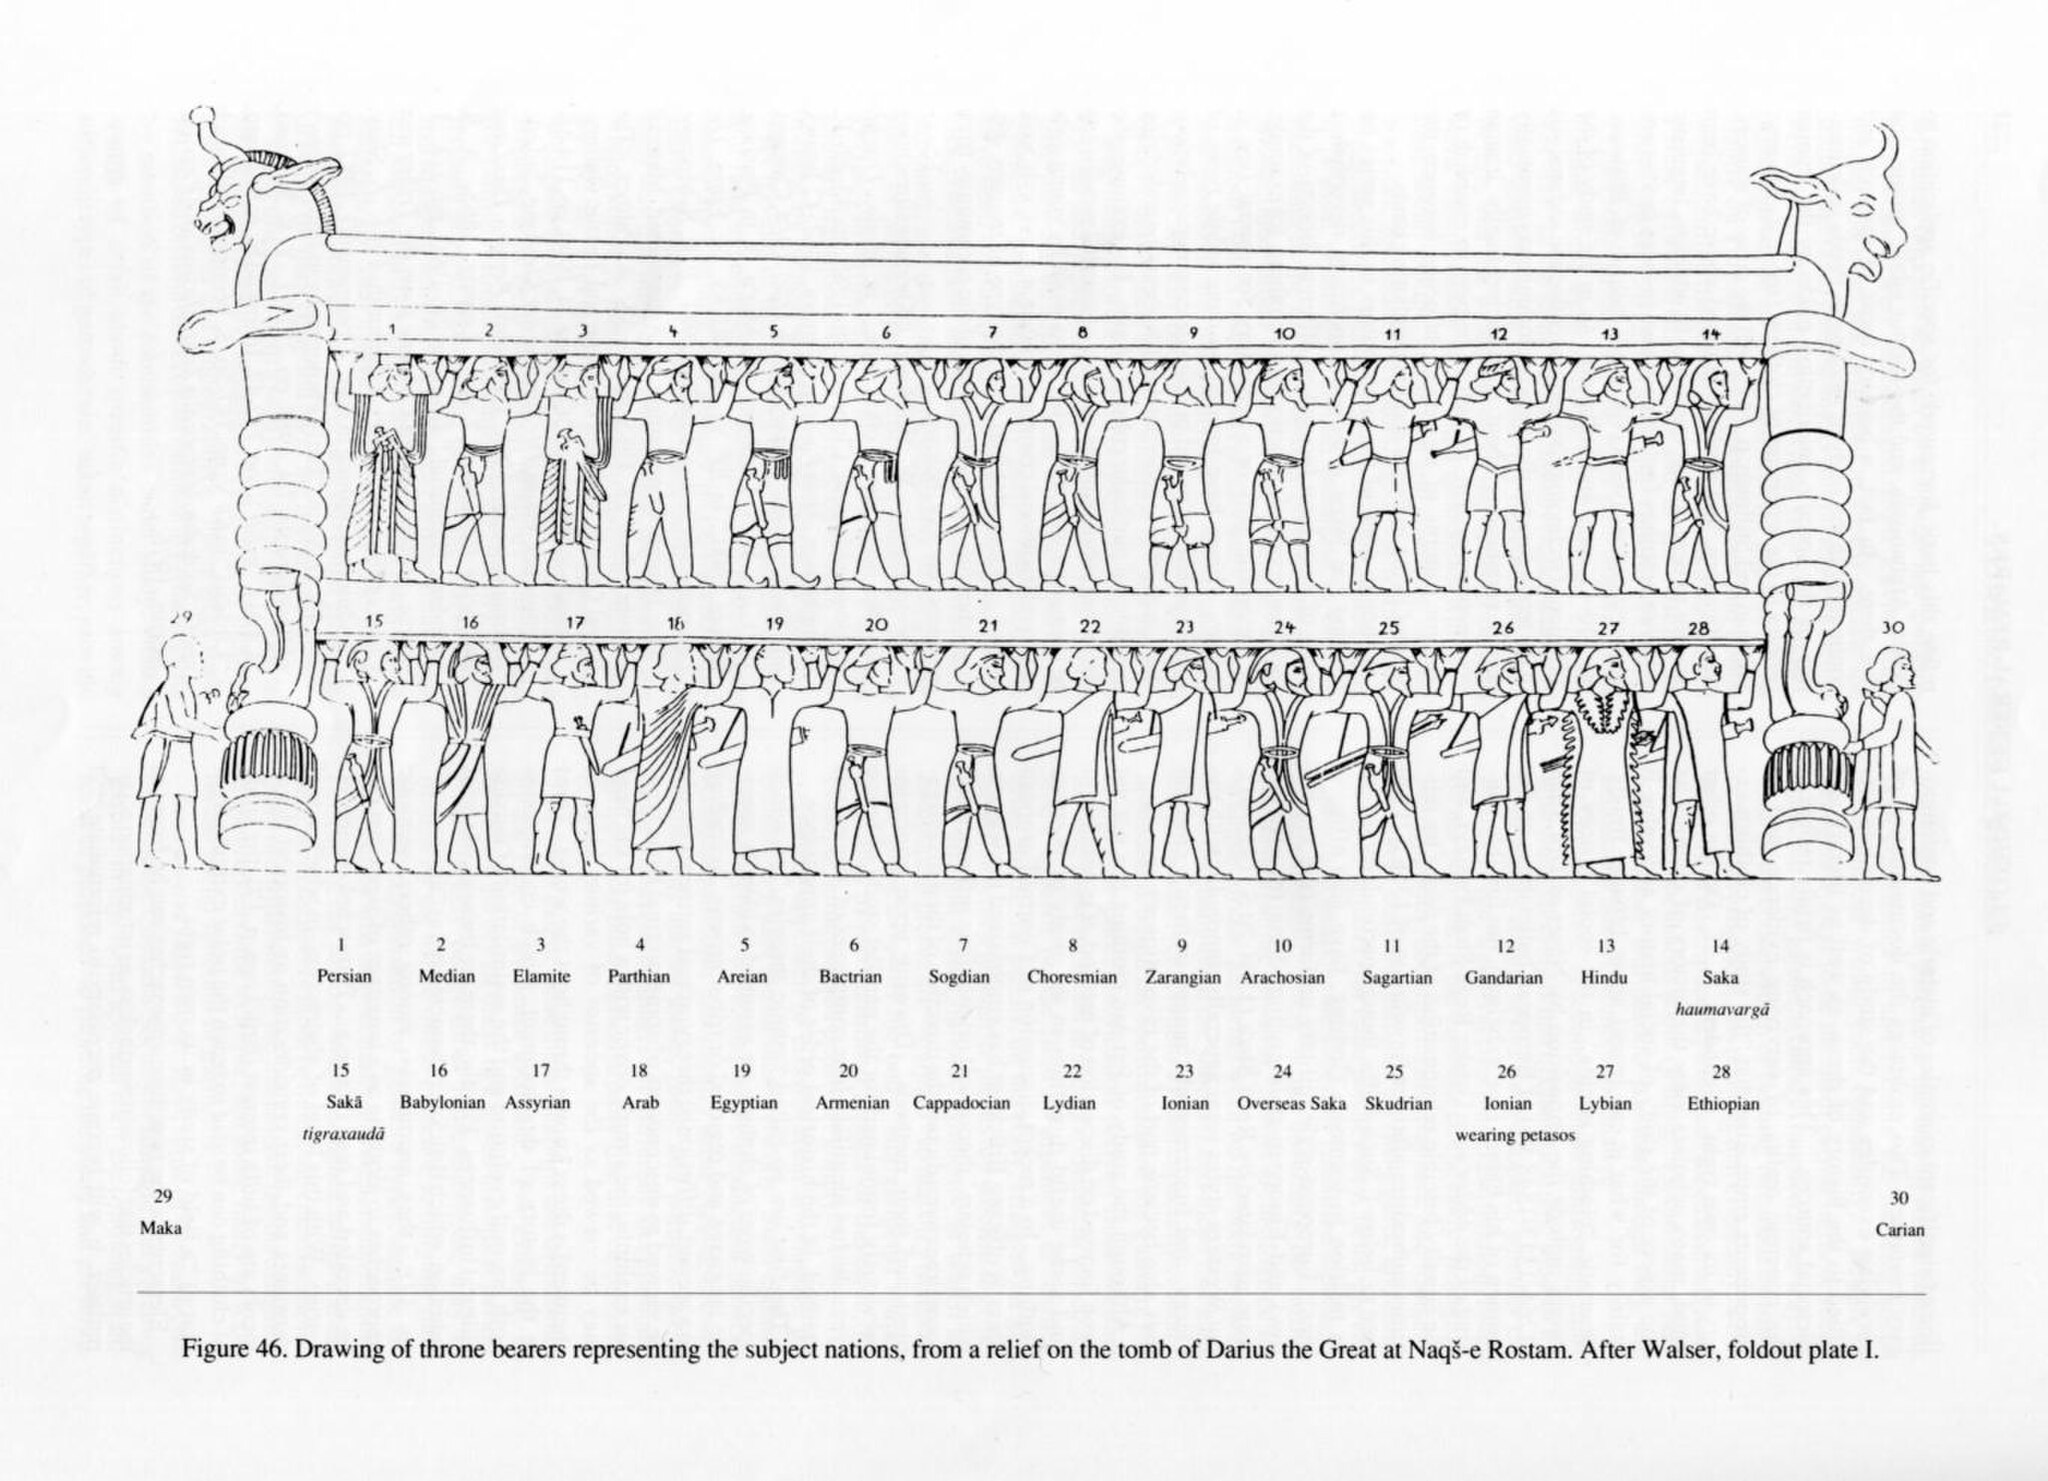
Title: Top side darius I tomb
Description: Drawing of the relief showing throne bearers from different nations, at tomb of Darius , Naqsh-e Rustam
Categories: Images with inappropriate JPEG compression, Achaemenid satraps, Self-published work, Black and white drawings of men, Thrones of Iran, Thrones in art, Drawings of Naqsh-e Rustam, Tomb of Darius I in art